Count of Avintes

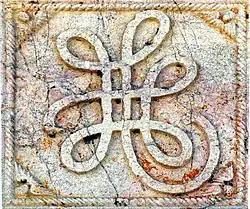

Like his wife, D. Luis de Almeida was also descended from the 1st Count of Abrantes but by his second son, D. Diogo Fernandes de Almeida, 6th Prior of Crato. His father, D. António de Almeida, was the head of one of the branches of the important Almeida clan and in addition to his own assets inherited substantial estates from his mother, D. Maria de Portugal, descended from the Counts of Vimioso and the Counts of Castanheira. Luis acceded to his parents' prosperous estate together with his father's commanderies of São Martinho da Lordosa, Soalheira and Bemposta in the Order of Christ. In 1647 he was posted to Brazil as "Mestre de Campo" of one of the elite regiments of Royal Marines, where he served favourably during the War of Acclamation against Spain. He was later Governor General of Rio de Janeiro and, as a trusted courtier of the Queen Regent, D. Luisa de Gusmão, was given the highly sensitive role of last Portuguese Governor General of Tangiers, with the responsibility of managing its transition to English rule in 1662, as part of the dowry of the Infanta Catarina on her betrothal to King Charles II. His experience as a soldier and administrator, as well as his position at Court, earned him the title of 1st Count of Avintes in 1664, during his final administrative posting as Governor General of the Kingdom of the Algarve. He was stationed in Lagos, the then capital of the Algarve, between 1663 and 1667, where he also left his mark.